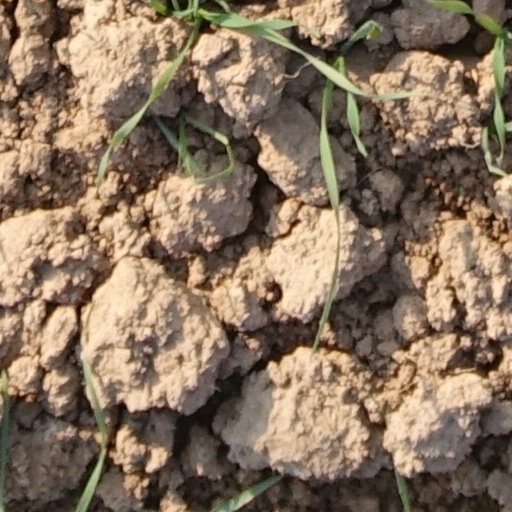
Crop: wheat